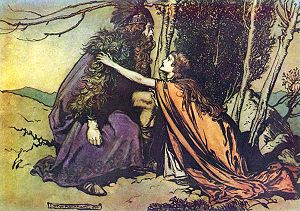
Valkyrien / Synopsis / Anden akt
"""Vater! Vater! Sag, was ist dir?"", illustration af Arthur Rackham."
Valkyrien er den anden af de fire operaer, der indgår i Der Ring des Nibelungen af Richard Wagner. Det mest kendte musikstykke fra Die Walküre er Valkyrieridtet.